Kotla Mubarakpur Complex

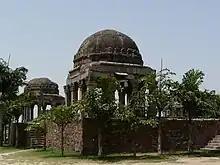
Darya Khan's tomb

Darya Khan Lohani's tomb is dated from the early 16th century. Darya Khan was the Chief Justice during the reign of Bahlol Lodi and "vakil" (advocate) during Sikander Lodi's rule. Considered an unusual tomb, most of the structure is in ruins. It has a commemorative circular platform structure built amidst a larger platform. Chaatris (kiosks) are seen at the corners. It has been deduced that when built the tomb had an impressive layout with a beautiful view.